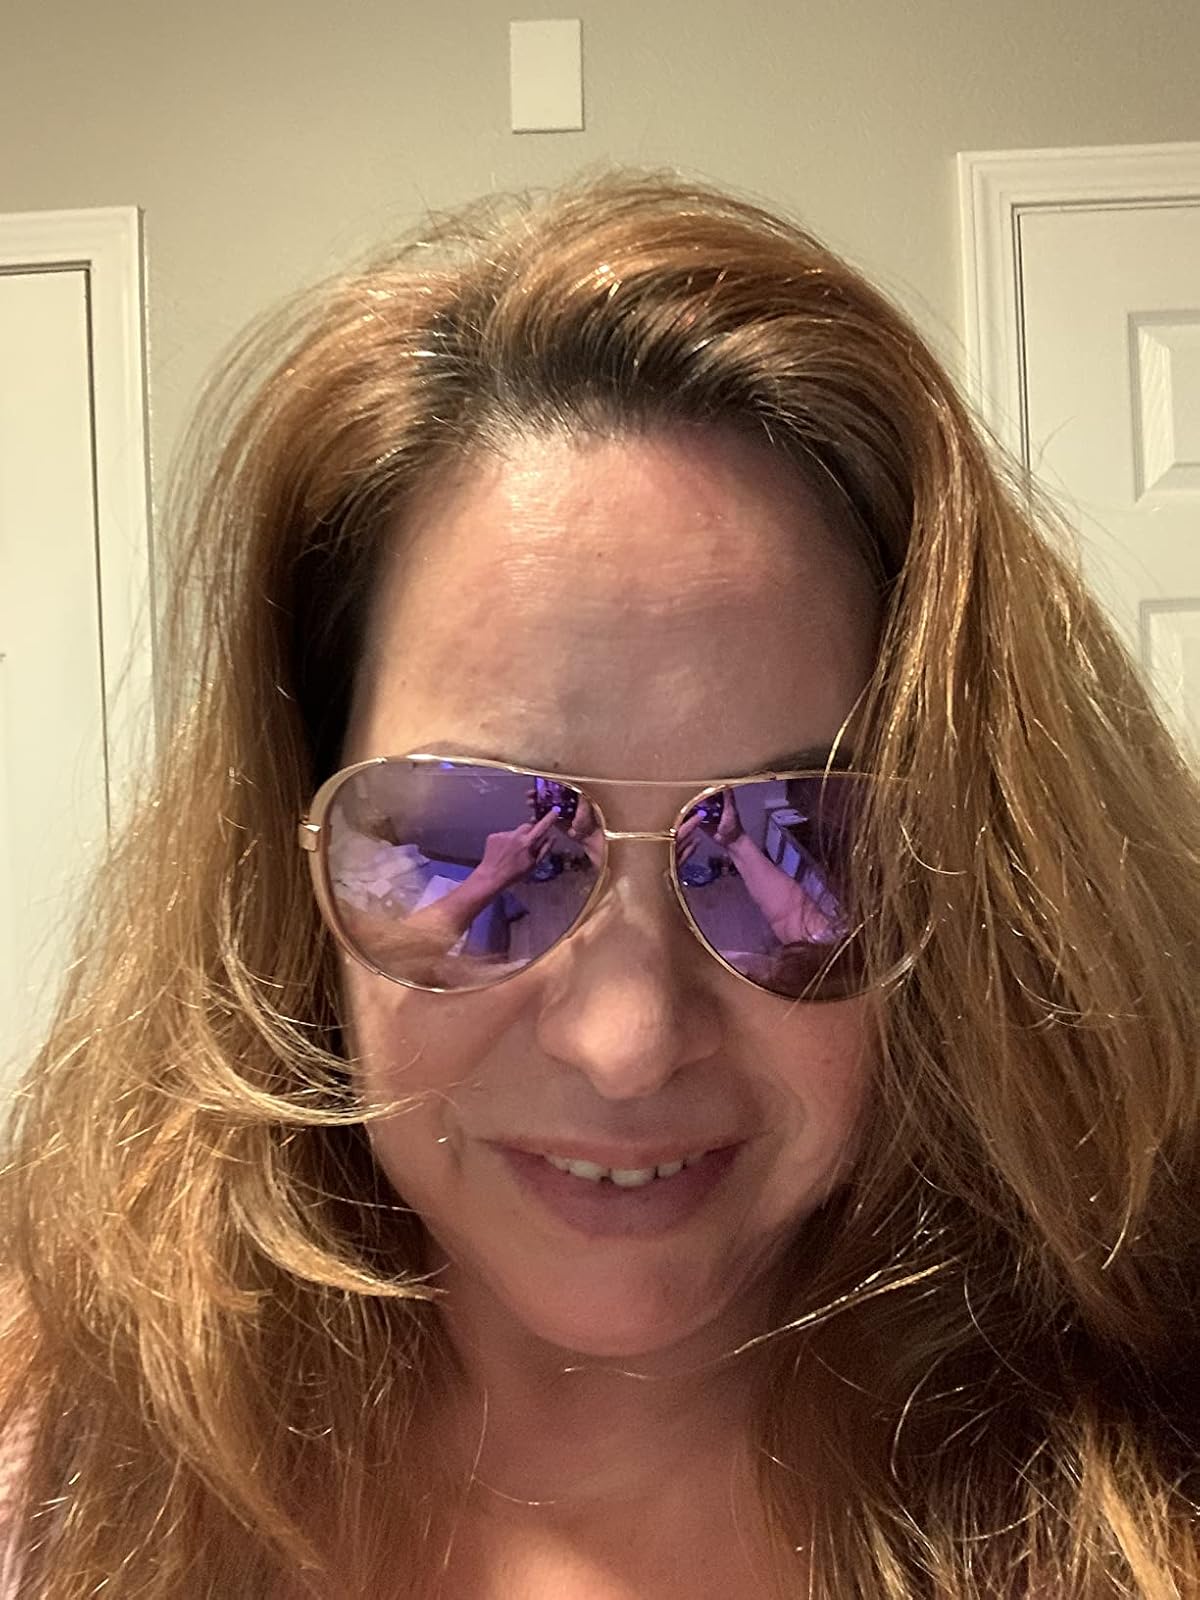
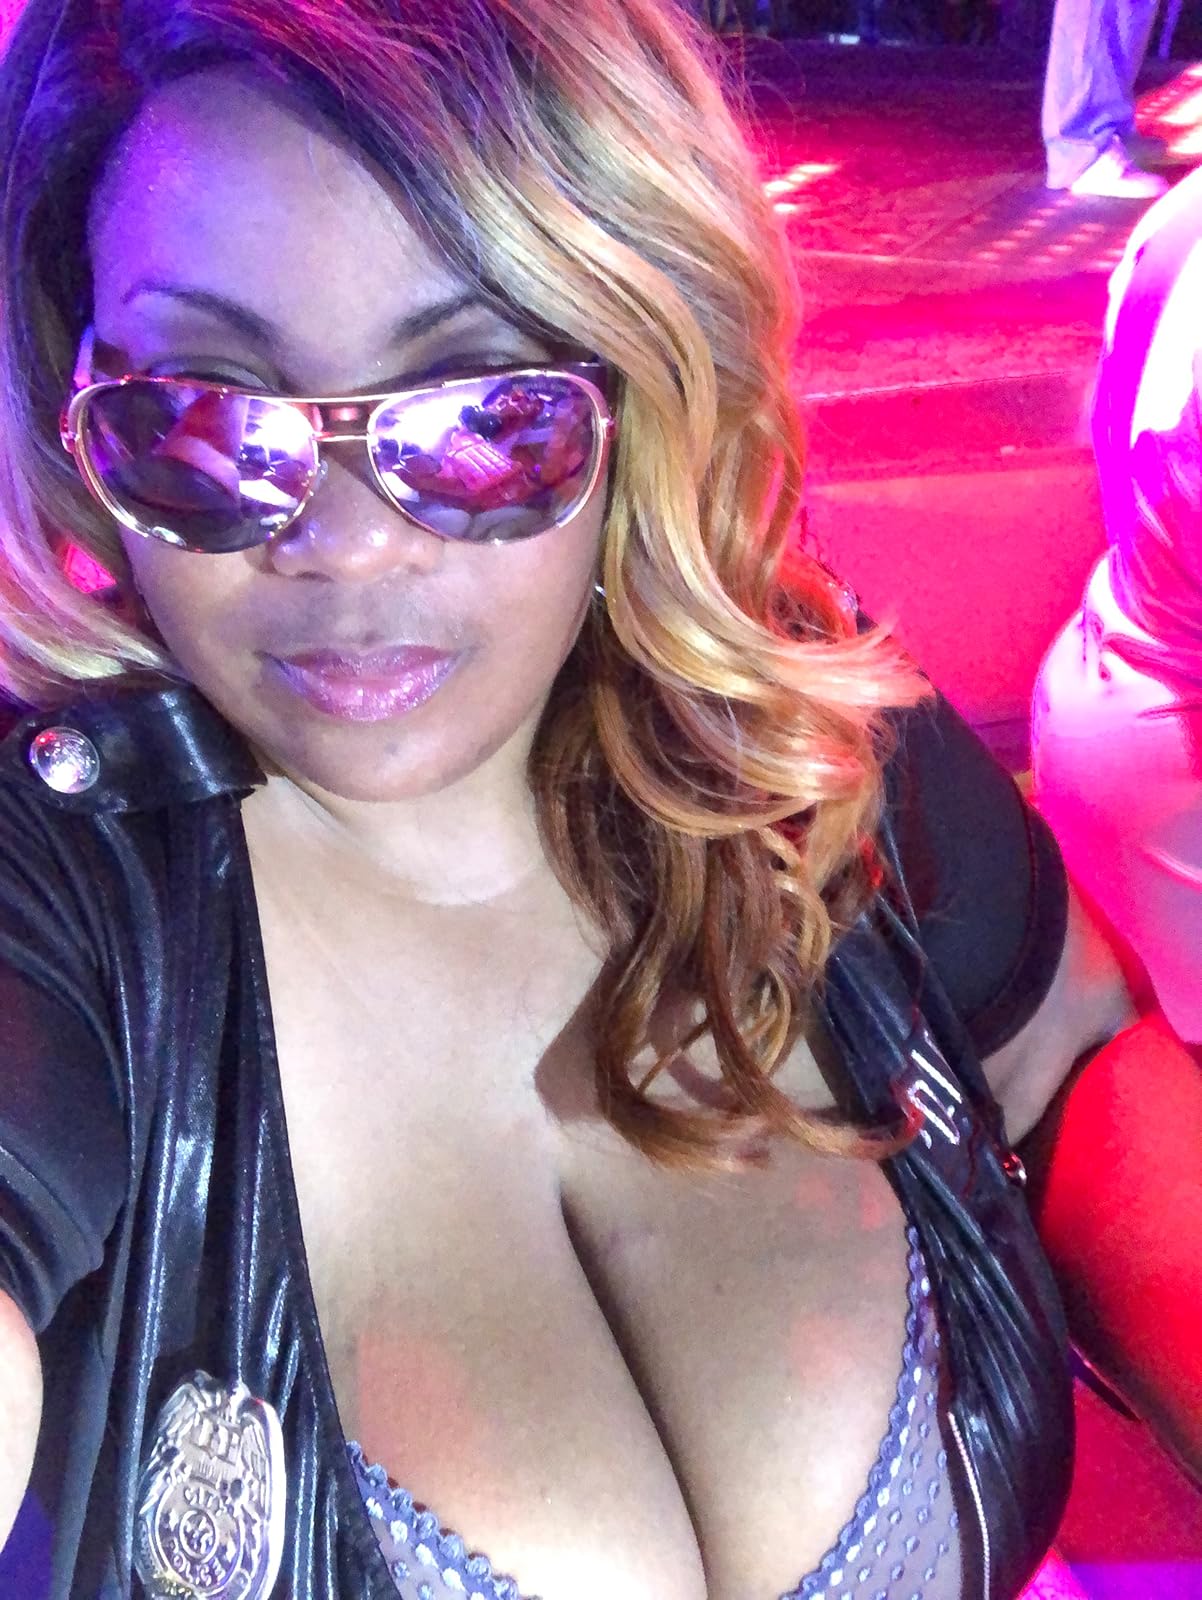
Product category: accessories_sunglasses
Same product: yes